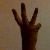
The image shows a hand gesture representing the number 6 in Indian Sign Language.